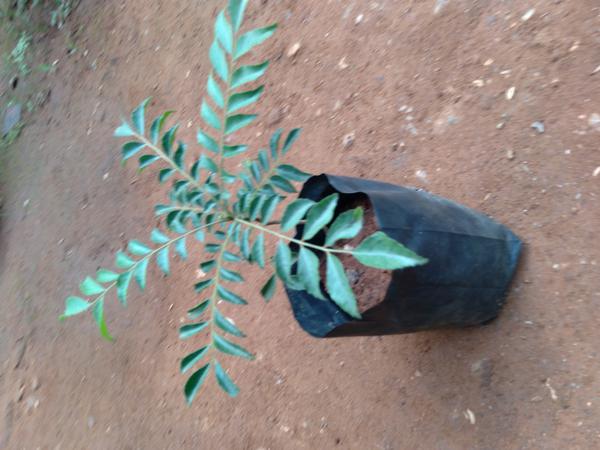
Plant: Curry_Leaf